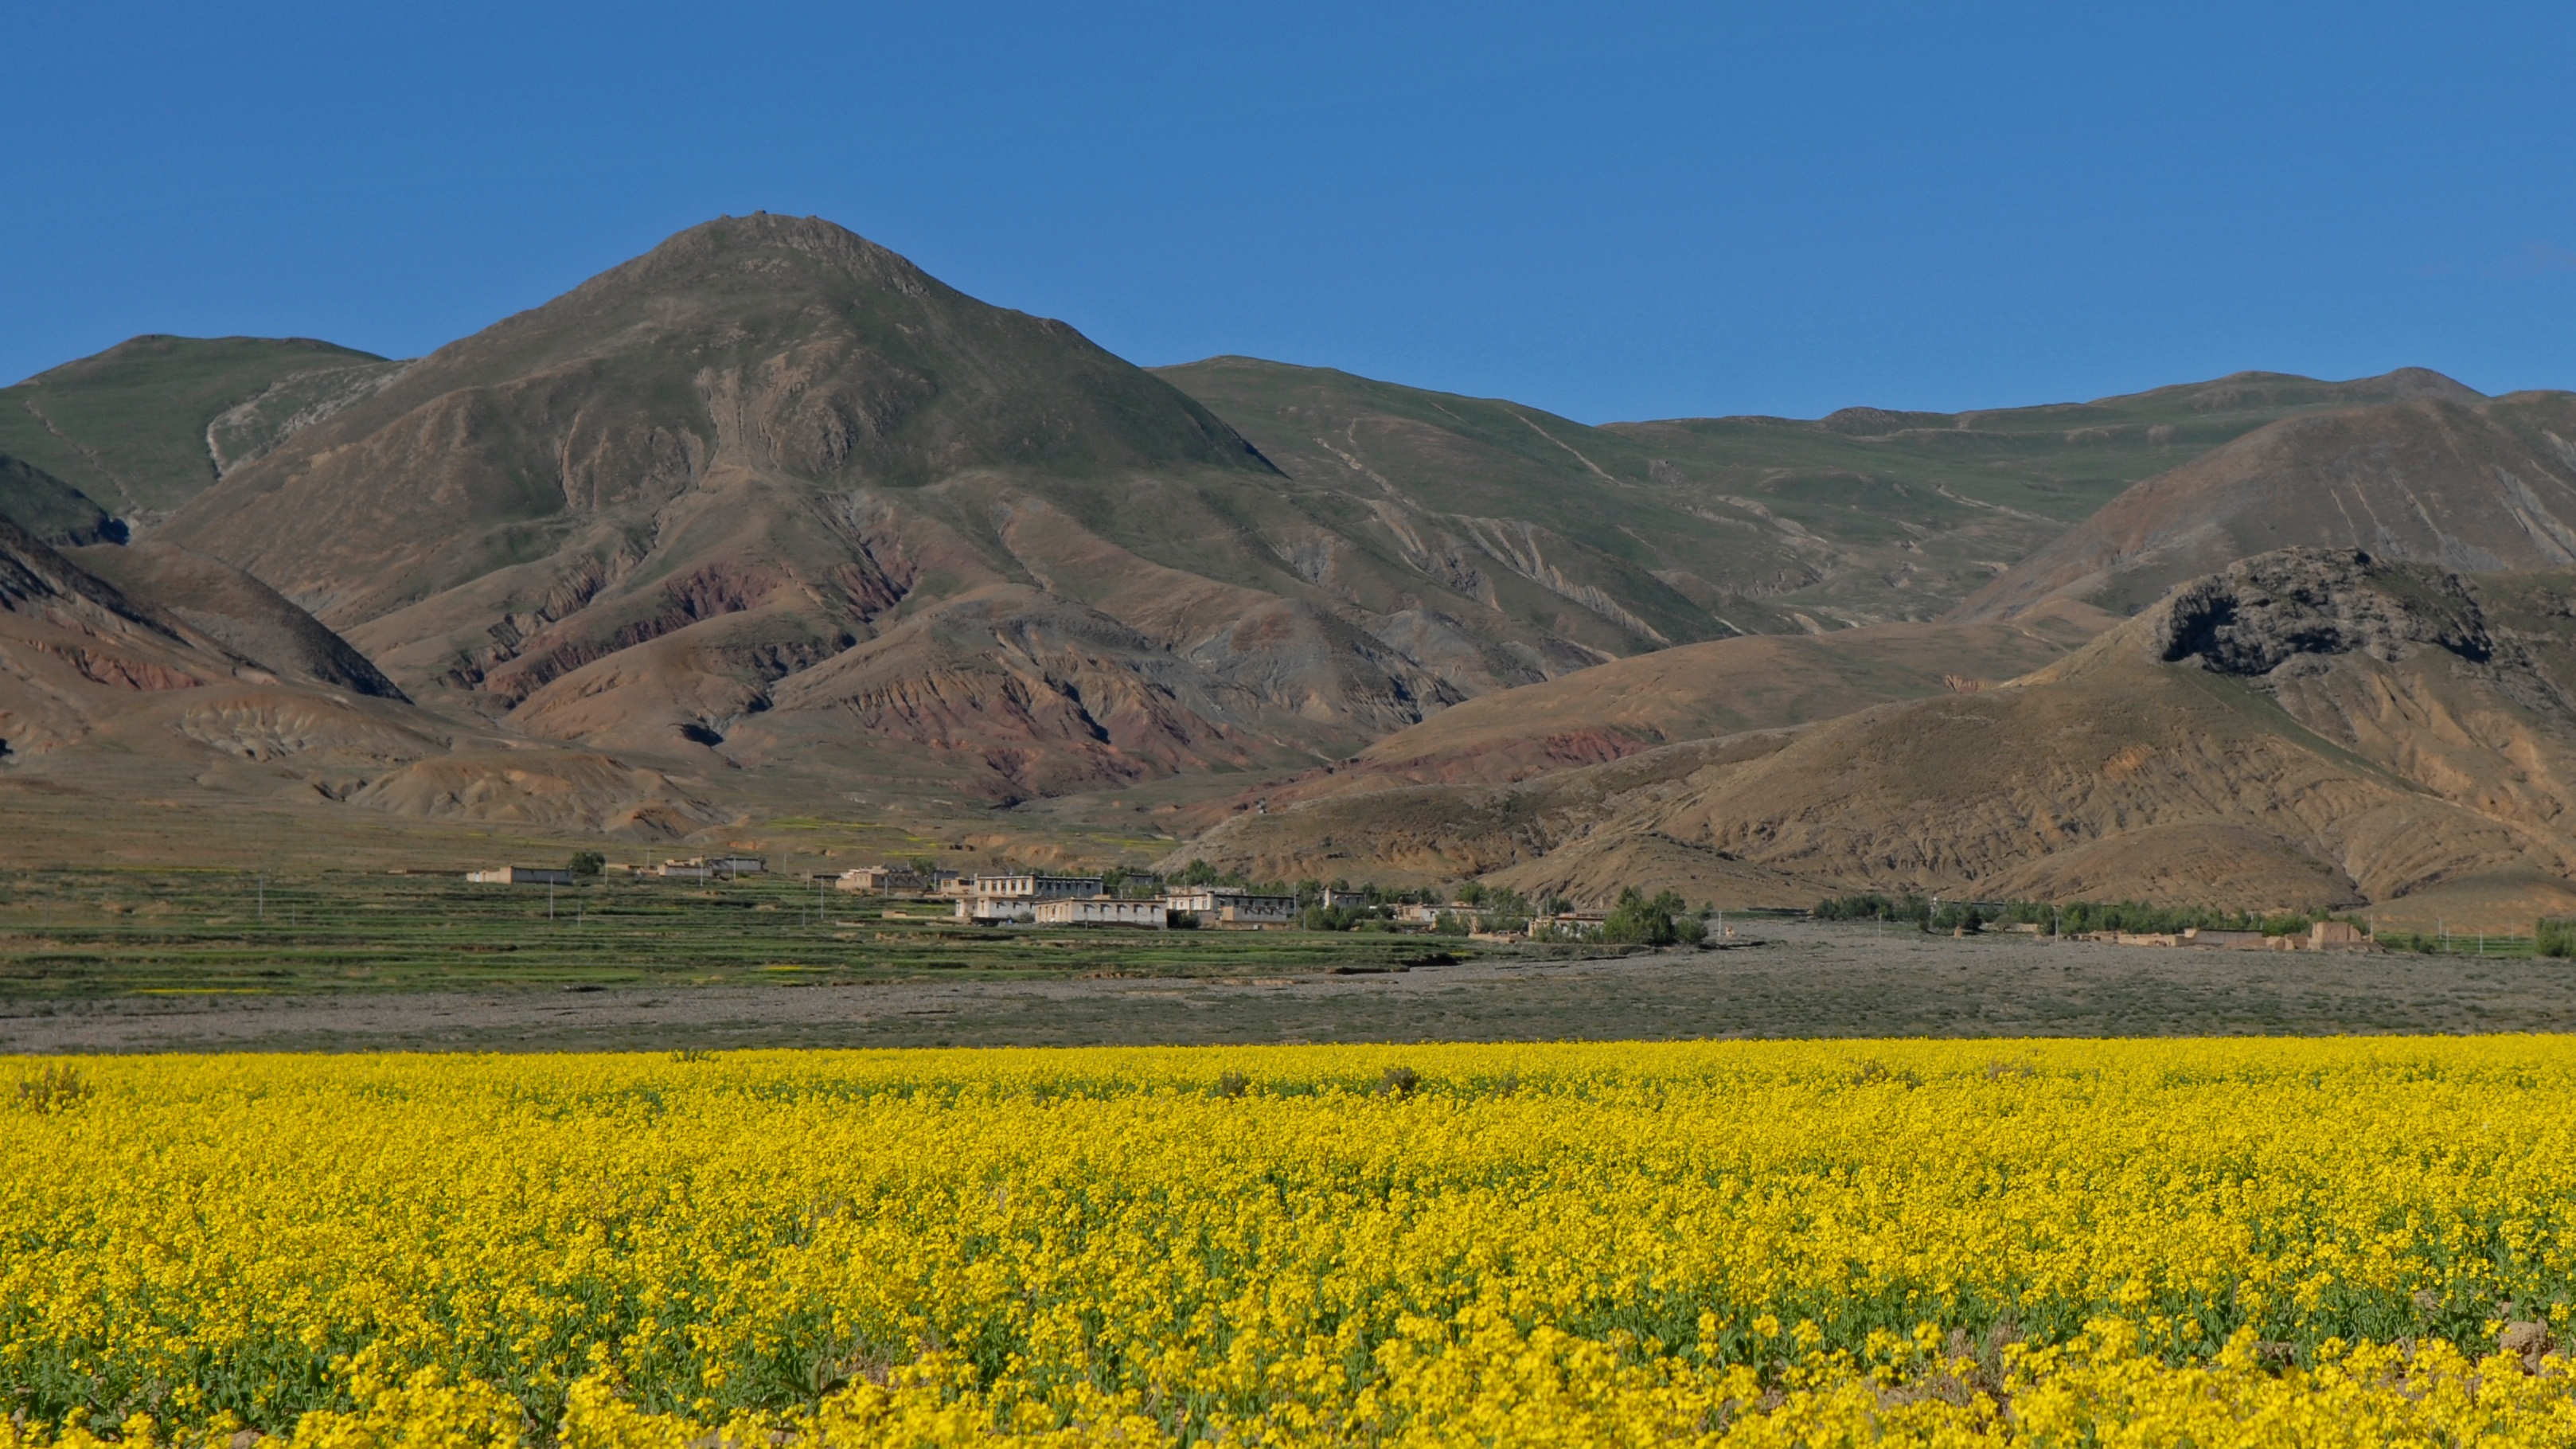
landscape, nature, mountain, plant, field, meadow, prairie, hill, flower, valley, food, produce, vegetable, agriculture, plain, rapeseed, wildflower, tibet, mountains, grassland, plateau, canola, ecosystem, brassica, steppe, flowering plant, grass family, mountainous landforms, land plant, mustard plant